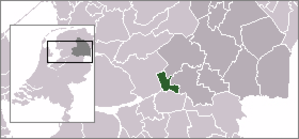
Meppel est une ville et une commune néerlandaise, dans la province de Drenthe.